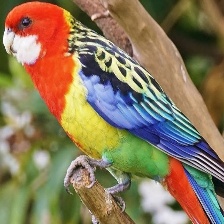
Species: EASTERN ROSELLA
Scientific name: PLATYCERCUS EXIMIUS